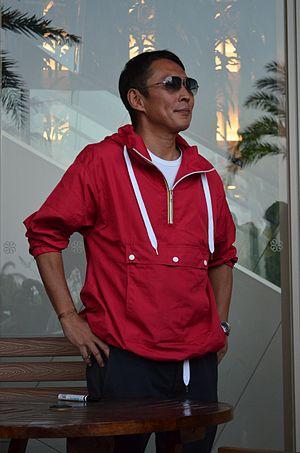
Doze Niu, de son vrai nom Niu Chen-zer est un réalisateur, acteur, scénariste et producteur taïwanais né le 22 juin 1966 à Taipei. Il est notamment connu pour son film Monga.